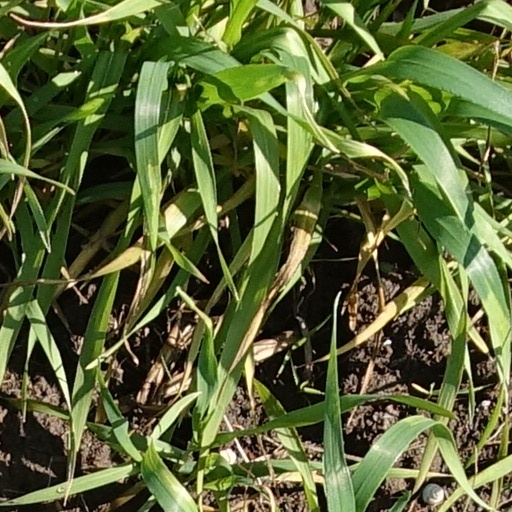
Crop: wheat